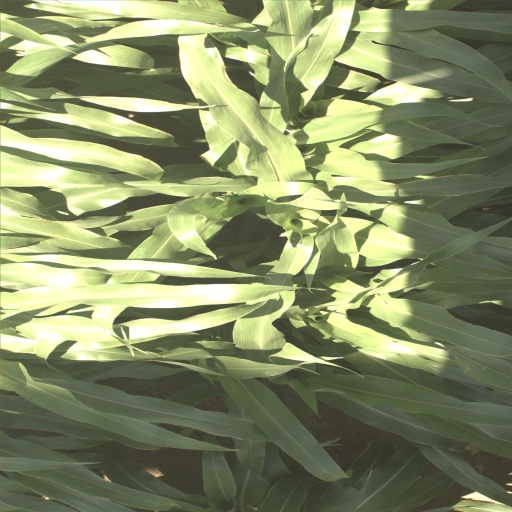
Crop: sorghum